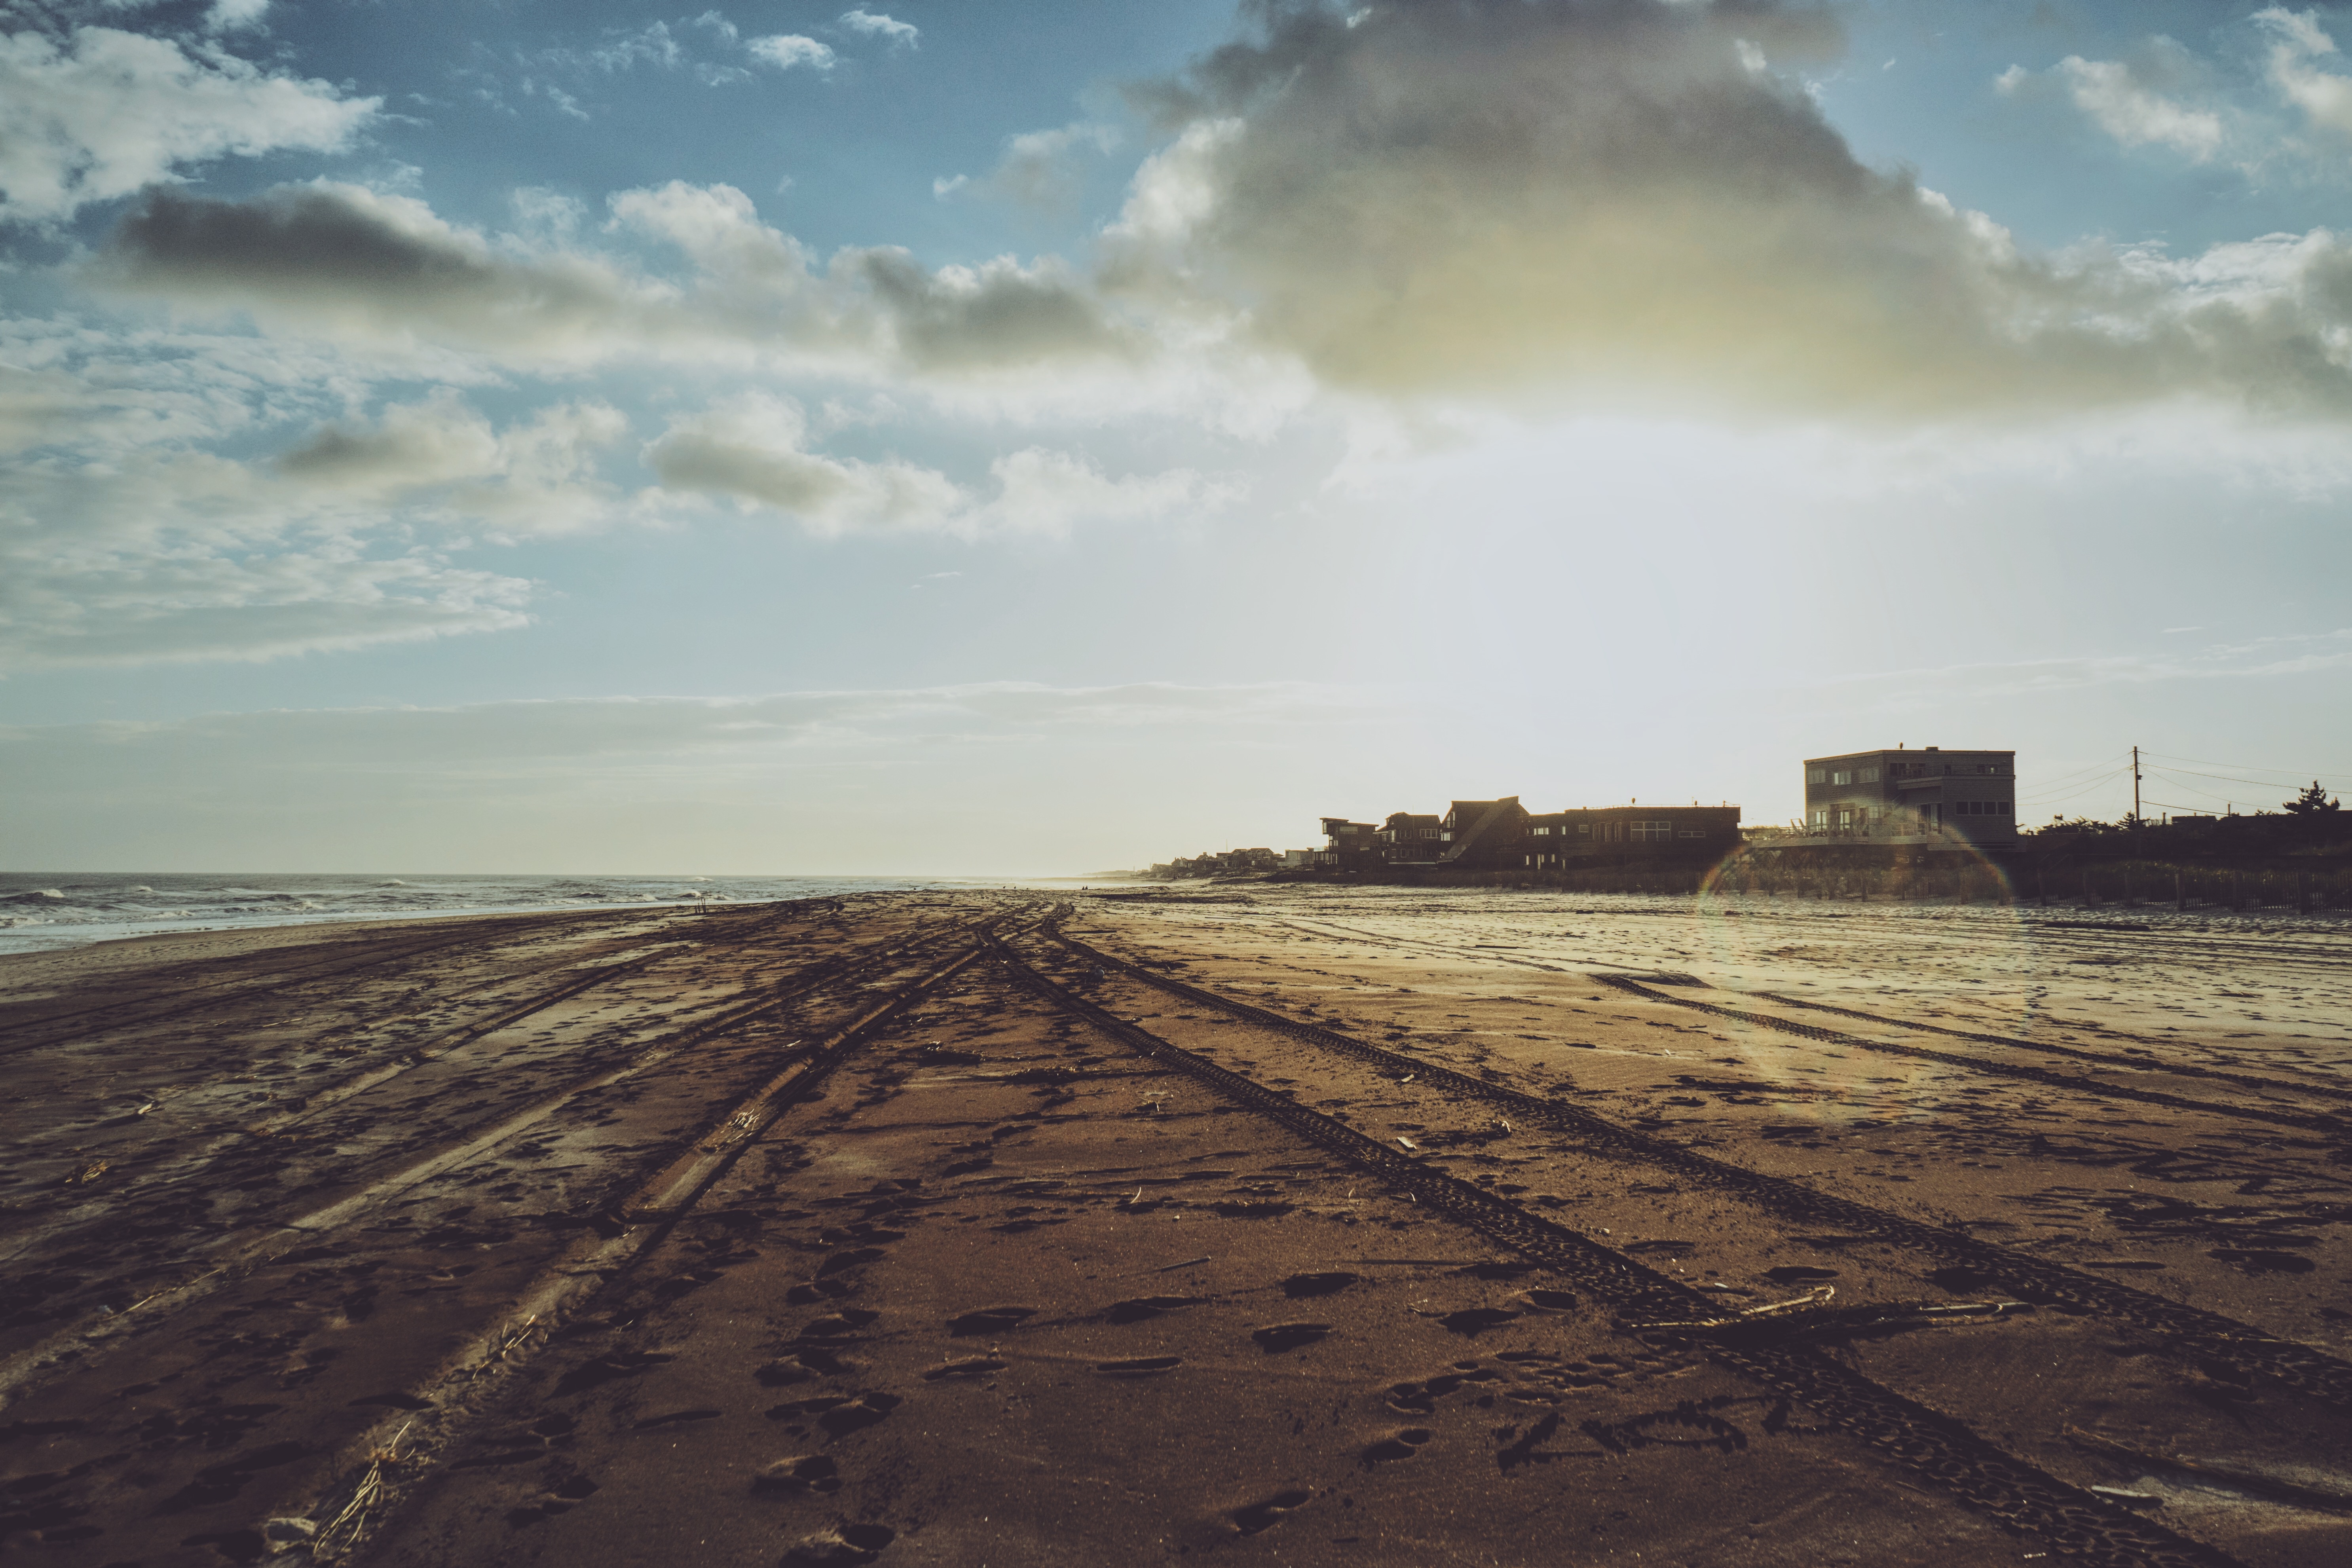
beach, landscape, sea, coast, sand, horizon, cloud, sky, field, sunlight, morning, hill, wave, wind, plain, rural area, natural environment, atmospheric phenomenon